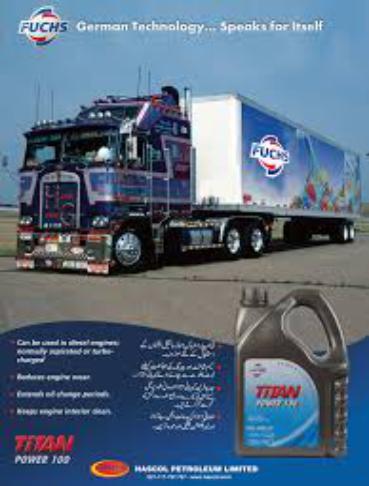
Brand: Hascol Petroleum
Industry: Transportation